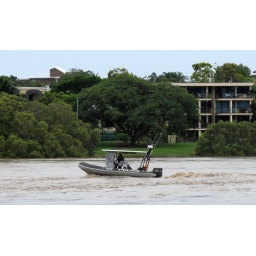
police boat in the middle of the river attempting to go against the current, with only a degree of success